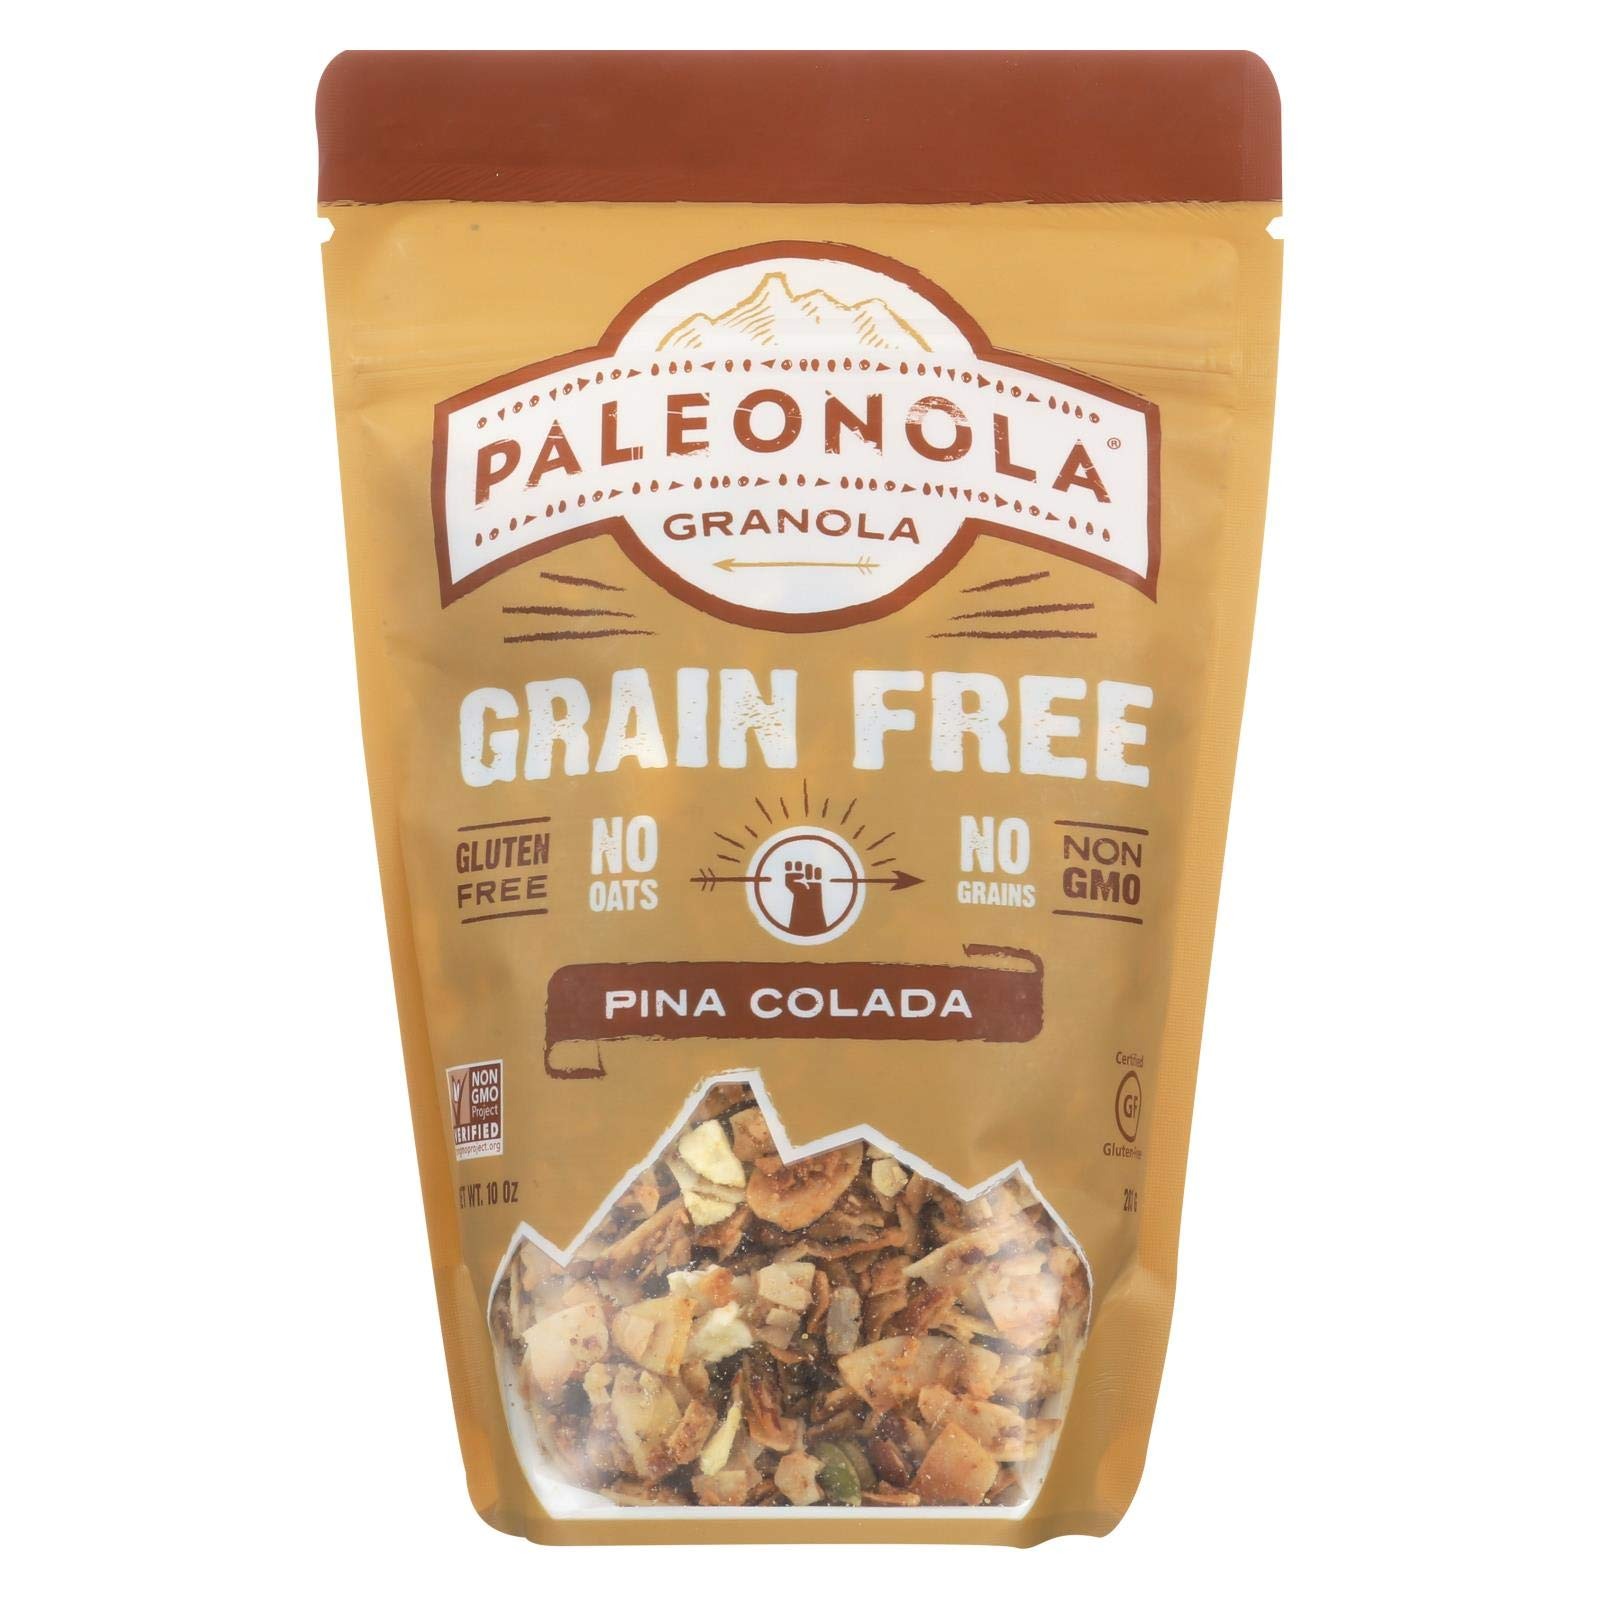
Item Name: Granola,Pina Colada,Gf
Value: 60.0
Unit: Fl Oz

Price: 14.49